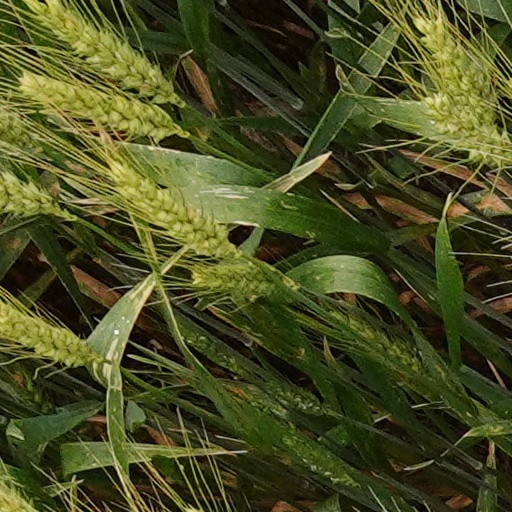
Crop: wheat